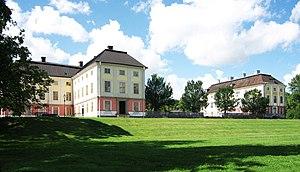
Cette liste non exhaustive répertorie les principaux châteaux en Suède.